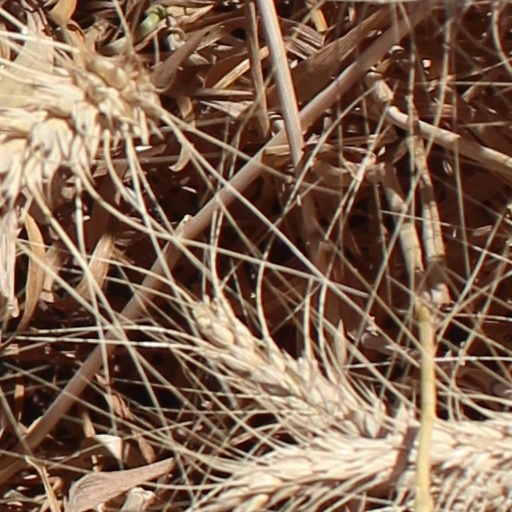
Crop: wheat